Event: Nepal Earthquake
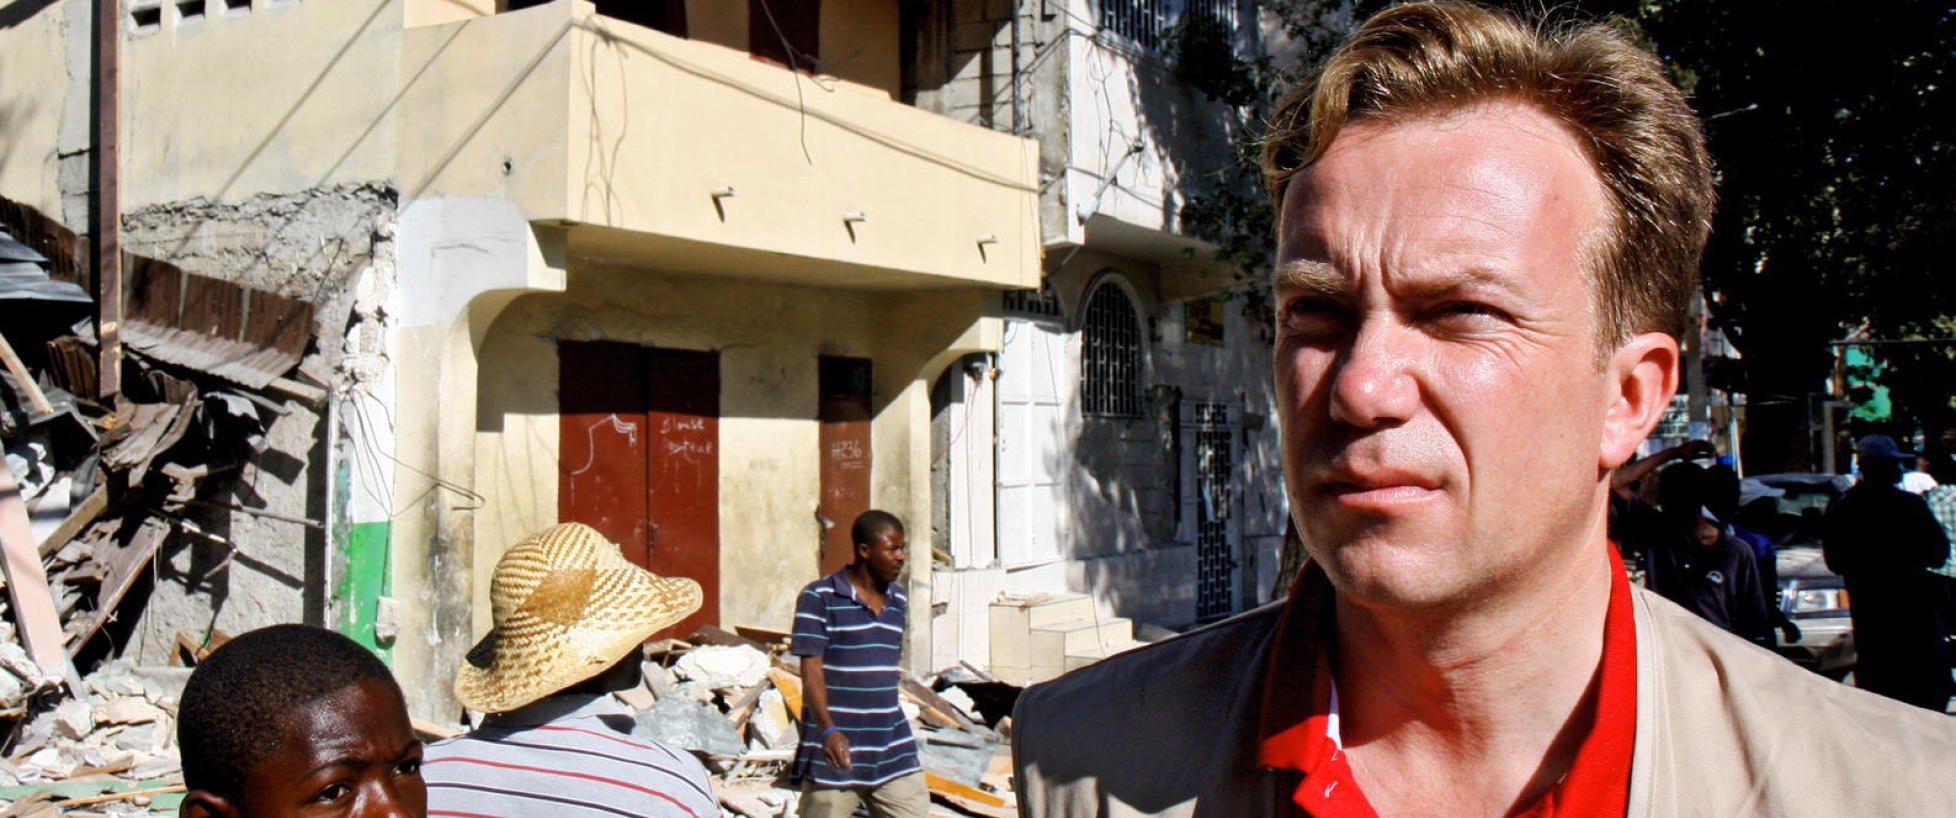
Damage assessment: no_damage